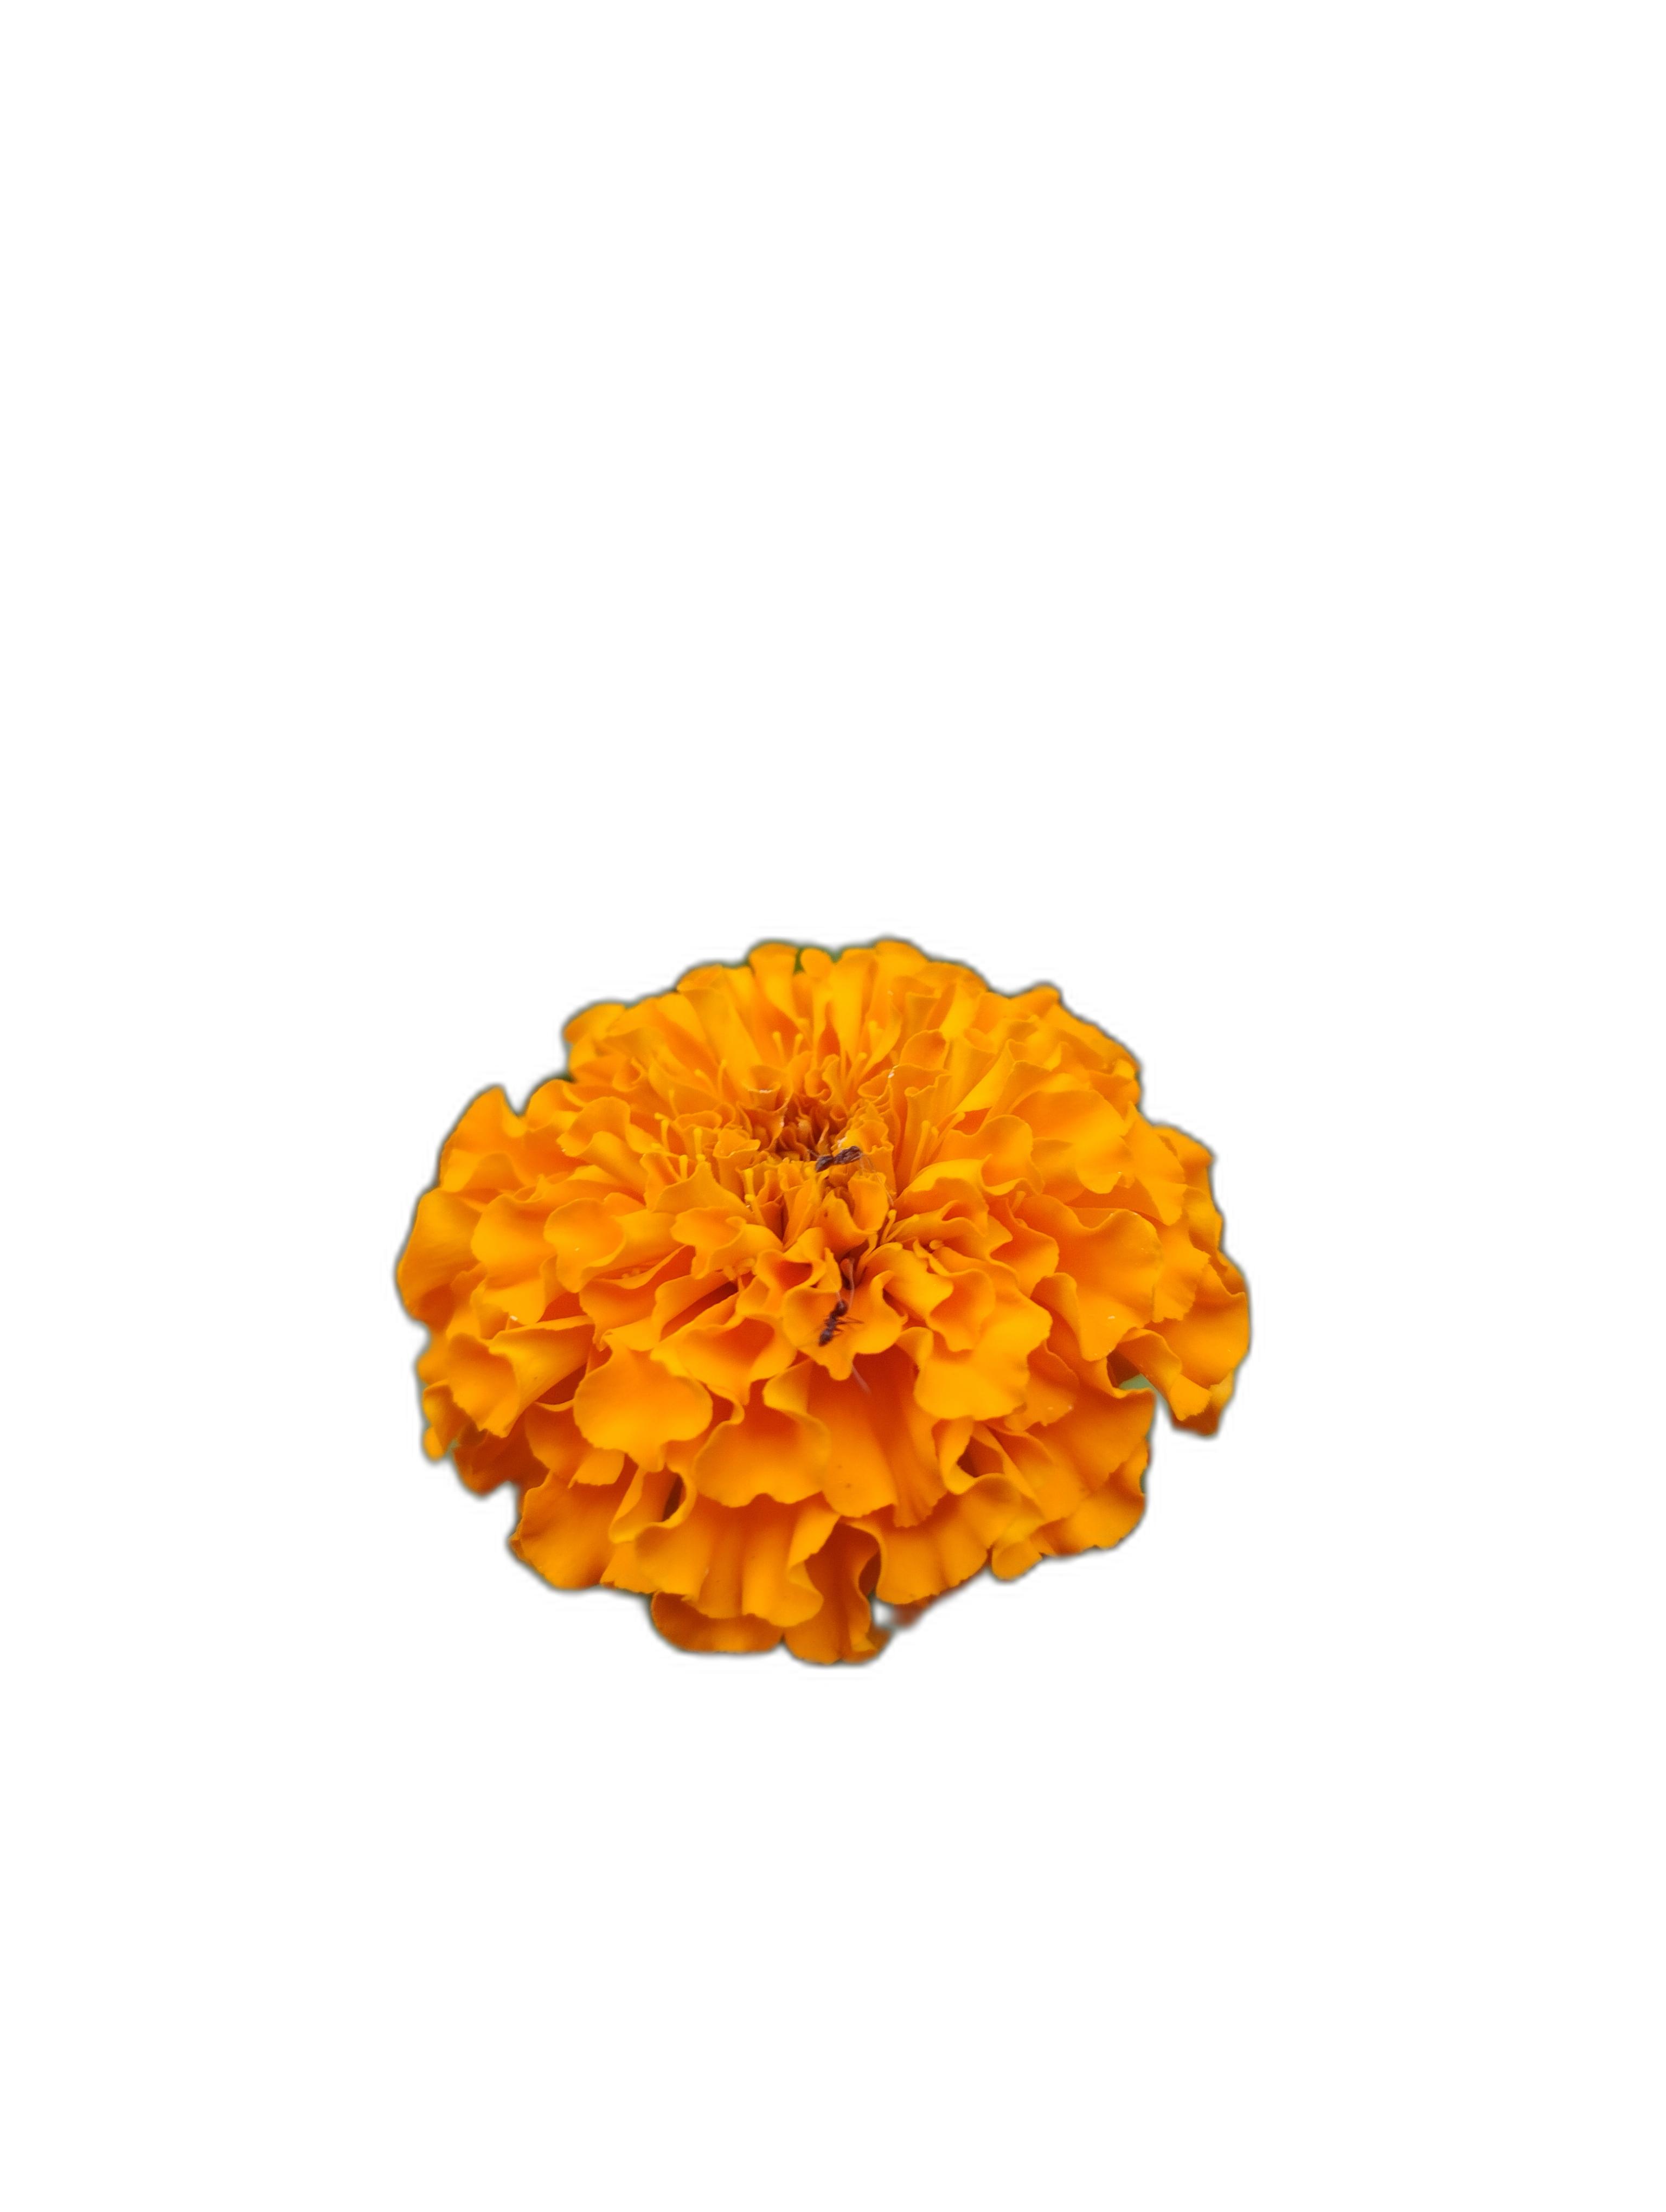
Label: Marigold